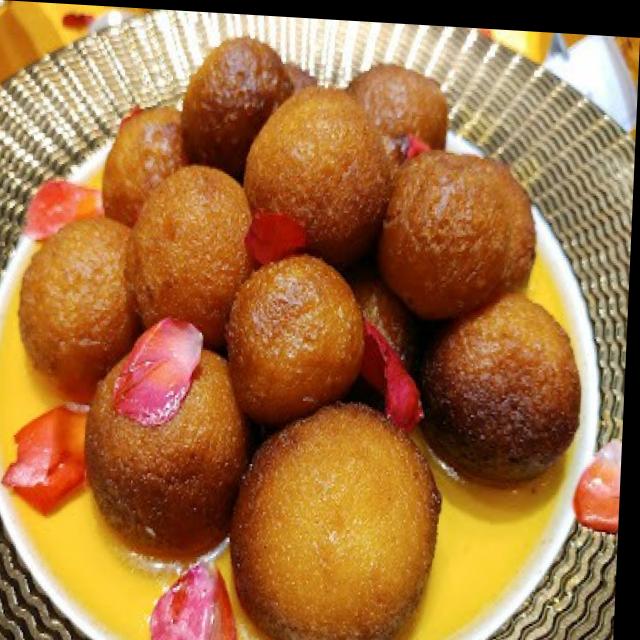
Dish: gulab_jamun